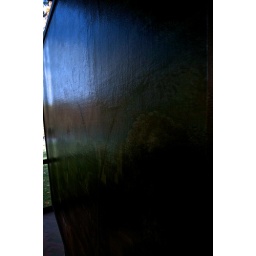
painting in glass house